Akaneiro ni Somaru Saka

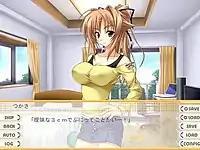
An average conversation in "Akaneiro ni Somaru Saka" featuring the main character talking to Tsukasa.

"Akaneiro ni Somaru Saka"'s gameplay requires little interaction from the player as most of the duration of the game is spent simply reading the text that appears on the screen which represents either dialogue between the various characters or the inner thoughts of the protagonist. Every so often, the player will come to a point where he or she is given the chance to choose from multiple options. The time between these points is variable and can occur anywhere from a minute to much longer. Gameplay pauses at these points and depending on which choice the player makes, the plot will progress in a specific direction. In the original version, there are six main plot lines that the player will have the chance to experience, one for each of the heroines in the story. This number increases to seven with the PlayStation 2 version. To view all the plot lines, the player will have to replay the game multiple times and make different decisions to progress the plot in an alternate direction. One of the goals of the gameplay from the PC version is for the player to enable the viewing of sex scenes depicting the protagonist, Jun'ichi, and one of the six heroines having sex.